Gino Cappello

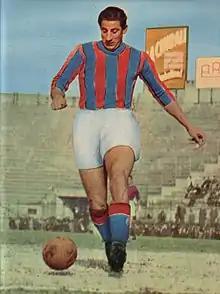
Cappello playing for Bologna, 1951.

Gino Cappello (2 June 1920 – 28 March 1990) was an Italian footballer who played as a striker.